Amazon Fire TV

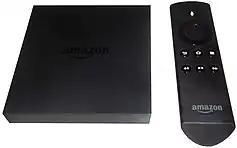
Amazon Fire TV with remote (first generation)

The first Fire TV was made available for purchase in the US on the same day of the April 2014 announcement for US$99 and was launched with a video game called Sev Zero. Codenamed "Bueller", after the eponymous character from "Ferris Bueller's Day Off," it offered HDMI audio, with support for Dolby Digital Plus 7.1 surround sound pass-through, if the user's Internet bandwidth was sufficient. According to Amazon, the Fire TV was designed to outpace competitors like the Apple TV and Roku in performance: the 0.72-inch-thick box featured a 1.7 GHz quad-core CPU (Qualcomm Snapdragon 8064), 2 GB of RAM and 8 GB of internal storage, along with a MIMO dual-band radio for 1080p streaming over 802.11a/b/g/n Wi-Fi and a 10/100 Ethernet connection and USB 2.0 port. Included with the box is a Bluetooth remote control with a microphone for voice search.